Photon structure function

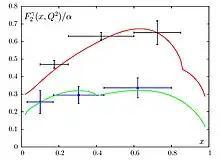
Fig 2: Measured photon structure function versus for 4.3 GeV (blue crosses) and 39.7 GeV (black crosses) compared to the QCD prediction (red, green) explained in the text.

The hadronic system produced in two-photon reactions has in general a rather high momentum along the beam direction resulting in small hadronic scattering angles. This kinematic feature again requires special forward detectors. A high efficiency in reconstructing hadronic events is now also essential. Nevertheless, losses of hadronic energy are practically unavoidable and the real hadronic energy is therefore determined using sophisticated unfolding techniques.